J. R. Field Homestead

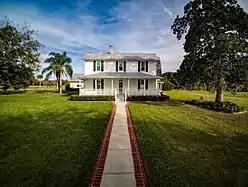
Field Manor Homestead

Field Manor, located at 750 Field Manor Drive in Indianola on Merritt Island, Florida was added to the U.S. National Register of Historic Places on September 11, 1997, as the J.R. Field Homestead. It is one of the oldest standing structures on Merritt Island, dating to the 1880s. The property and structure now serve as a historic house museum.